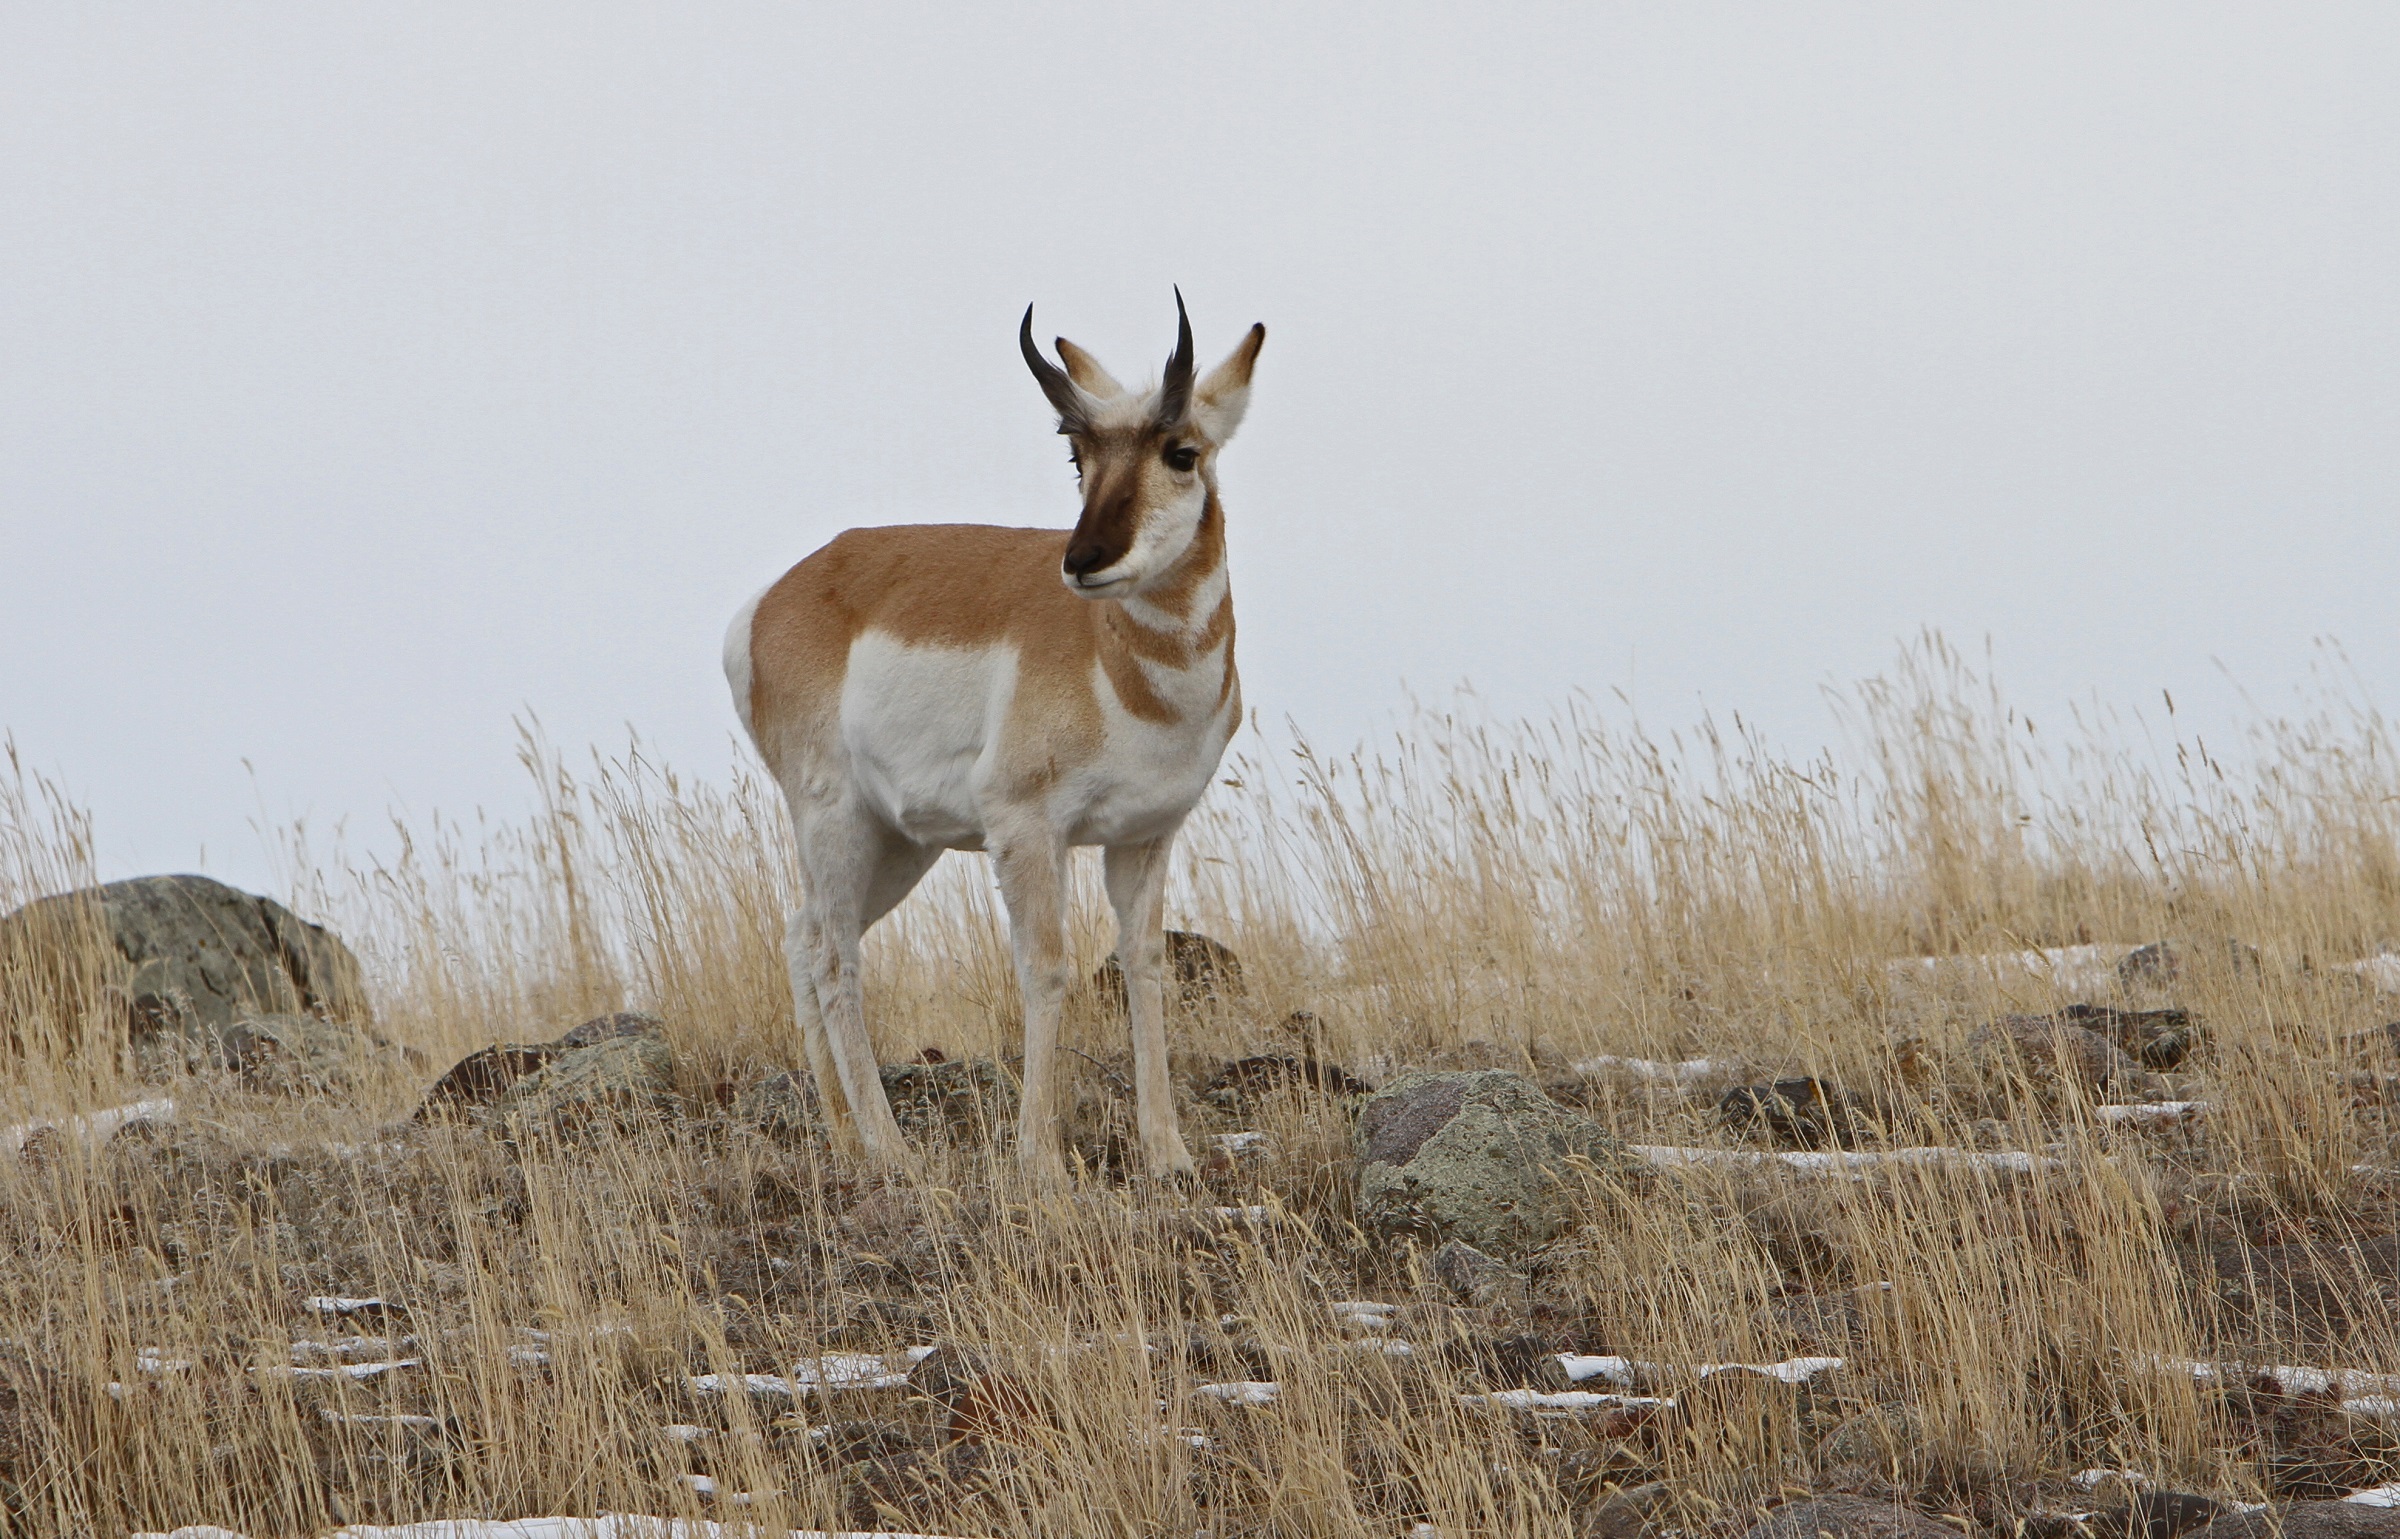
nature, prairie, countryside, animal, country, looking, wildlife, wild, portrait, herd, usa, mammal, national park, fauna, antelope, yellowstone, rocks, gazelle, grassland, vertebrate, impala, horns, wyoming, buck, white tailed deer, springbok, pronghorn